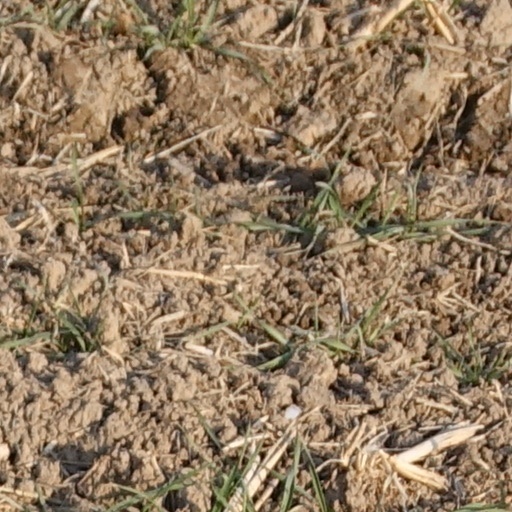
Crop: wheat